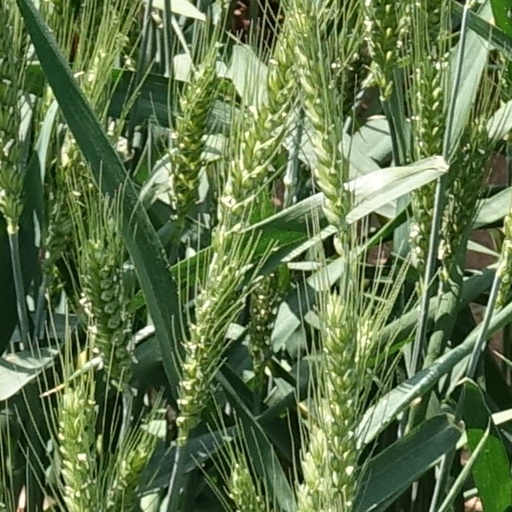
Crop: wheat